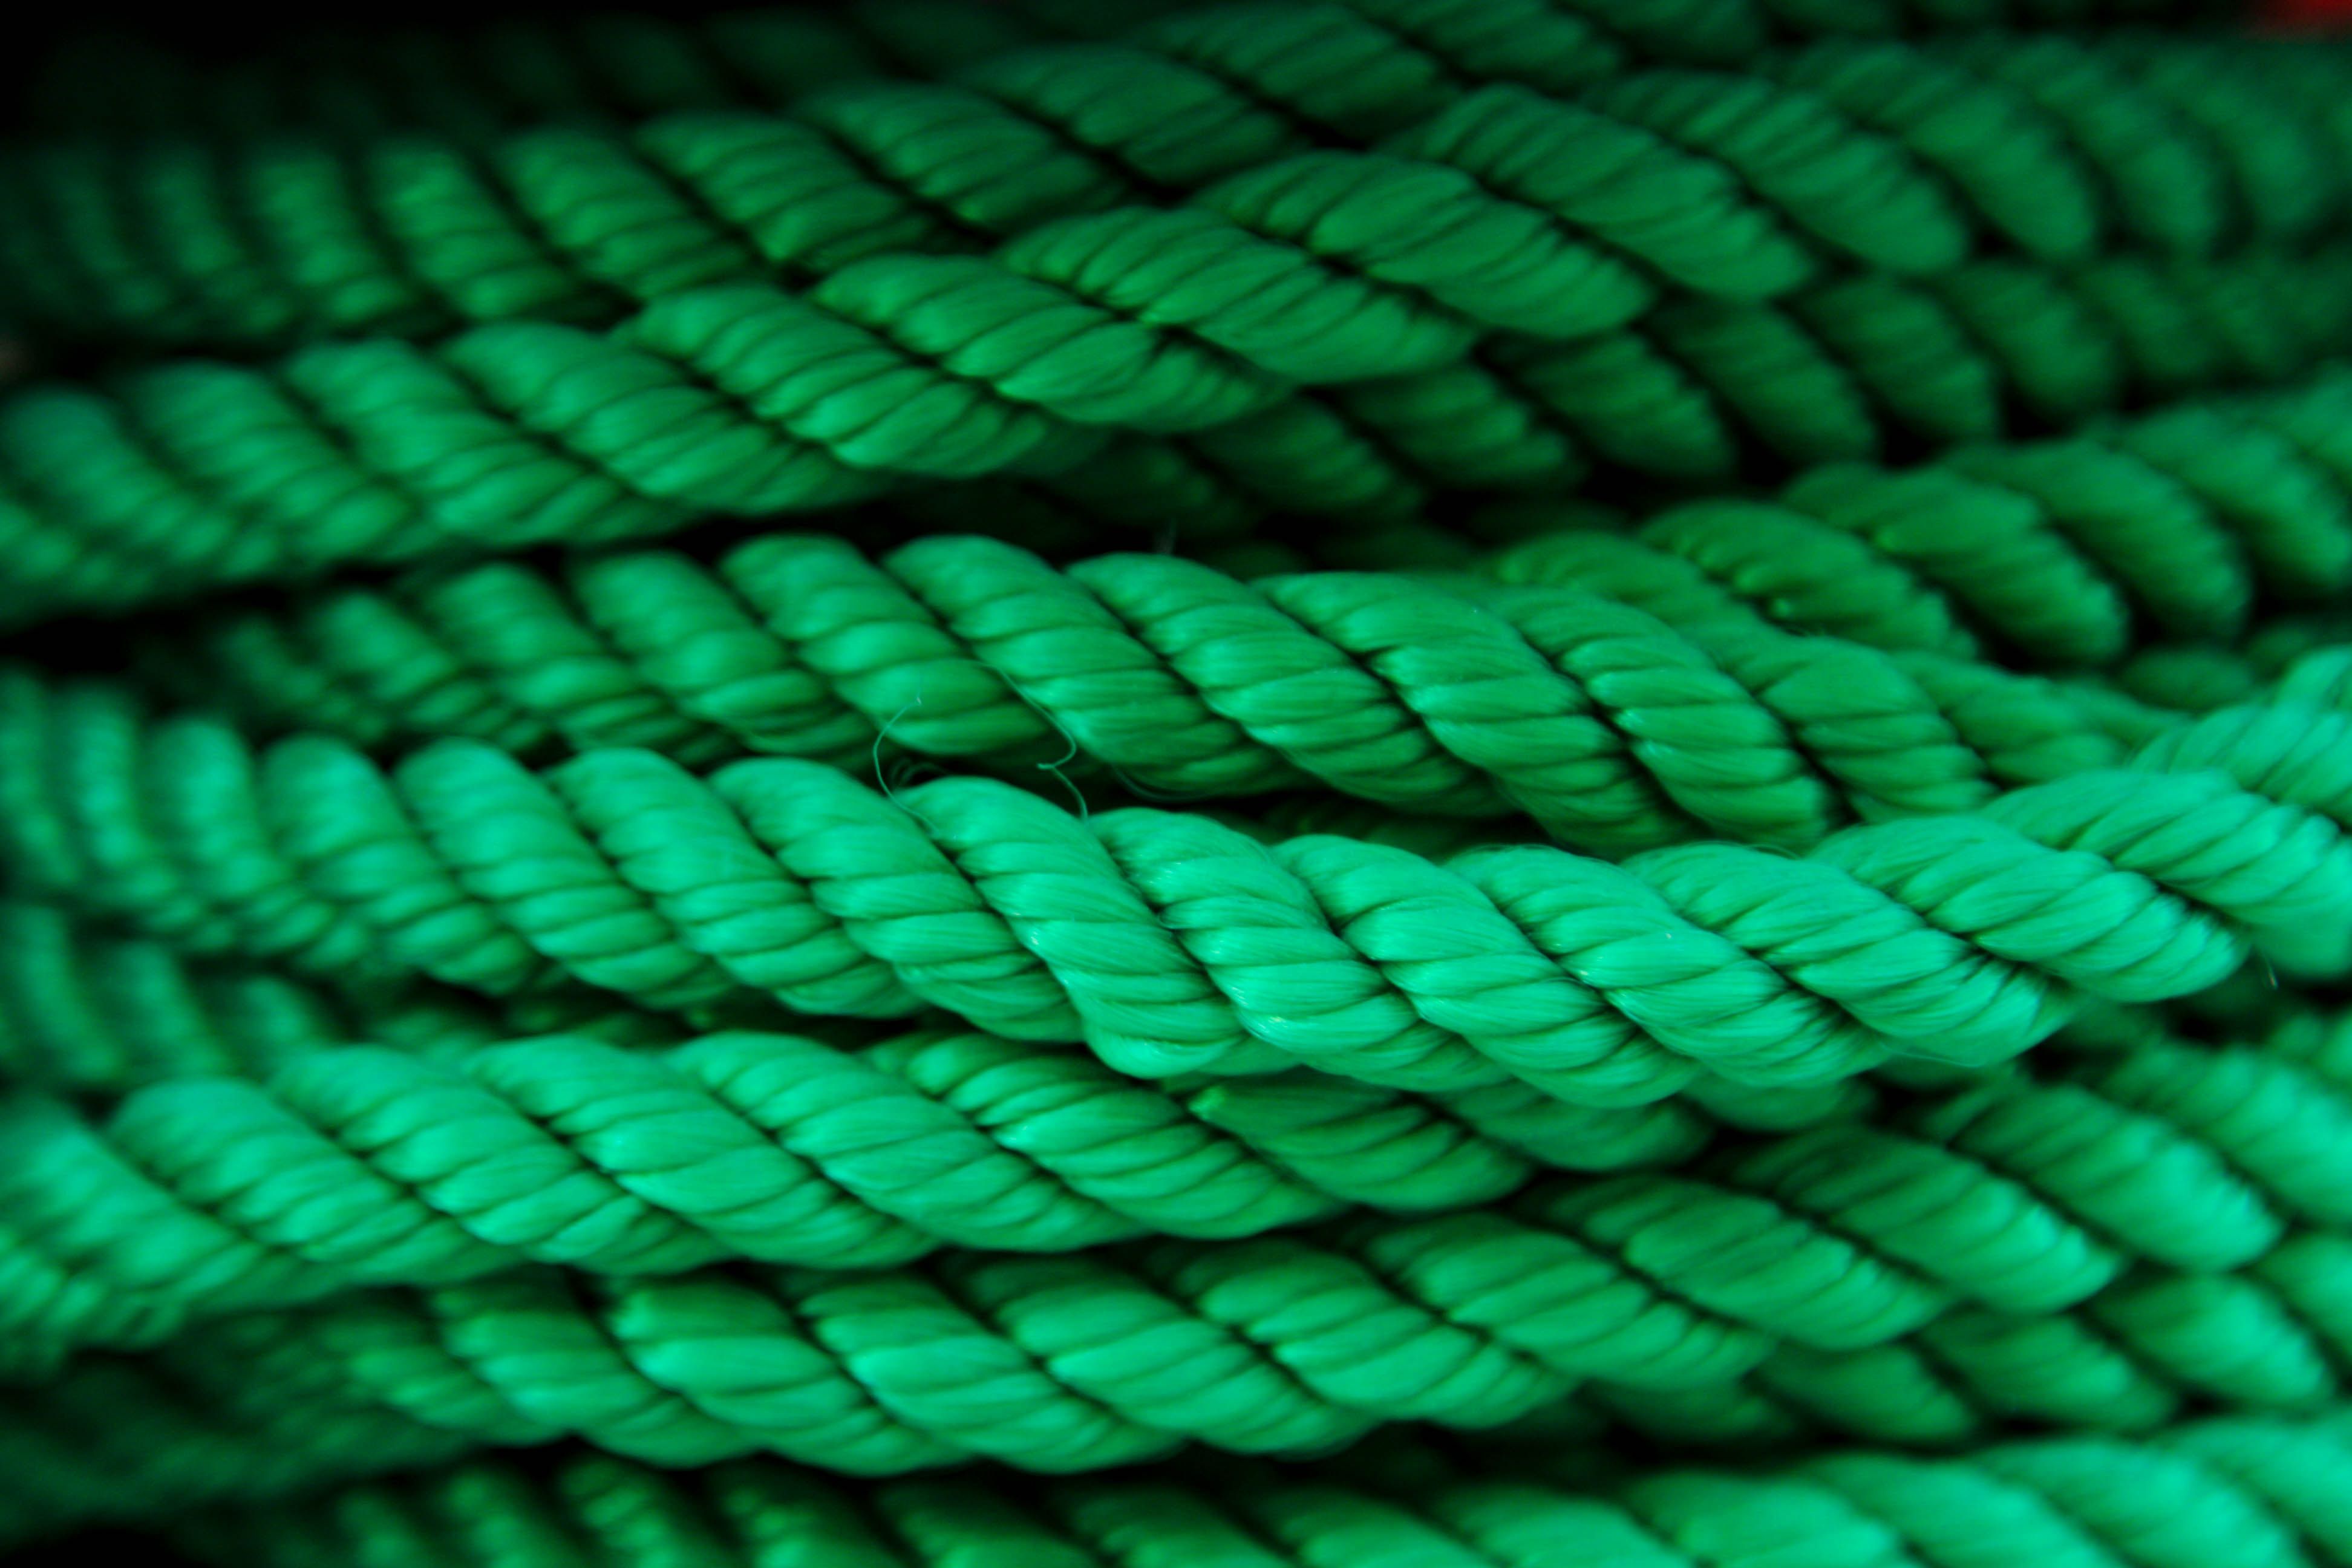
Green rope
probably a roll of a green rope, the angle is too close to show the details and texture of the rope, the rope. consists of thin green fibers tight together firmly.
Close up shot of a green ropes rolled over each other, the green color dominates the color palette of the image, the direct soft lighting shows the details of the ropes and its texture, the macro photography style works alongside with the lighting as well to emphasize texture, the quite and calm mood and tranquil atmosphere allows the viewer to focus on the details of the image.
Labels: Rope, Plant, Accessories, Jewelry
Camera: Canon Canon EOS 40D
Lens: EF24-105mm f/4L IS USM, Canon EF 24-105mm f/4L IS
Aperture: F4
Exposure: 1/60 sec
ISO: 250
Focal length: 90.0 mm